Edwin Teixeira de Mattos

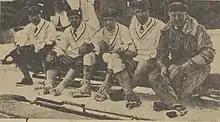
Teixeira de Mattos (middle) at the 1928 Winter Olympics

Edwin Teixeira de Mattos (28 January 1898 – 15 January 1976) was a Dutch bobsledder. He competed in the four-man event at the 1928 Winter Olympics. At the last moment he was selected for the team, after Albert Levy Themans had to withdraw due to heavy strikes at his factory. He was the flagbearer, and so the first Dutch flagbearer at the Olympic Winter Games.